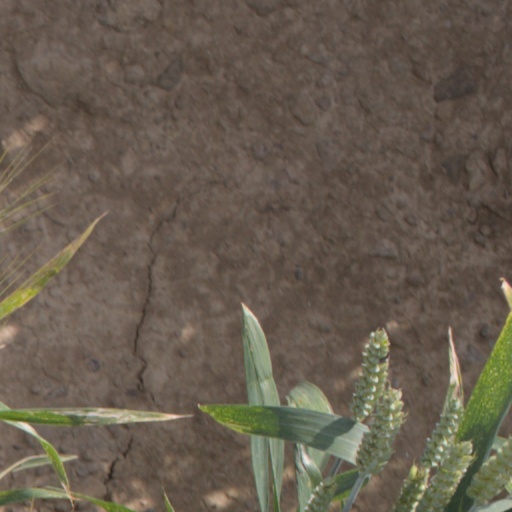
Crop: wheat